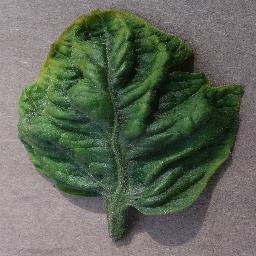
Label: Tomato___Tomato_Yellow_Leaf_Curl_Virus